Adolfo Carranza

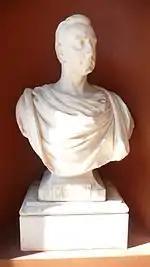
Bust of Adolfo Carranza at the National Historical Museum

A professional historian, he authored numerous works on the fitful history of Argentina, including "Hojas históricas" (1893), "Leyendas Nacionales" (1894), and "San Martín (y su correspondencia)", a 1905 anthology of the Liberator's correspondence. He created a compendium of prized documents held by the General Archive of the Nation, and published two further periodicals, "Ilustración Histórica Argentina" (1908), and "La Ilustración Histórica" (1911).